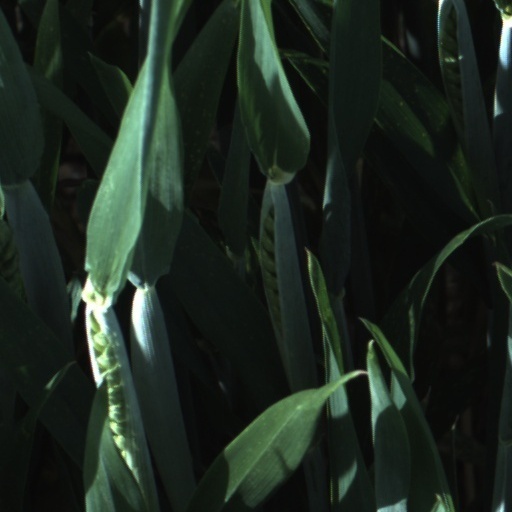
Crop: wheat